Kristo Kirka

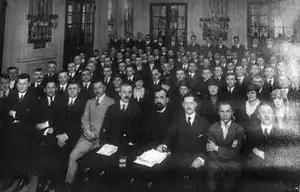
Vatra meeting in Boston, 1920. First row: Fan Noli and Kirka on his right

In 1921, he accompanied Noli in his trip to Albania as a representative of Vatra. He was elected representative of Korce region in the first Albanian parliament. He joined the pro-British "People's Party" of Noli, and was one of the contributors of its statute. He was one of the main supporters and participant in the Congress of Berat, where the autocephaly of the Albanian Orthodox Church was declared in 1922. In 1924, he was assigned as General Counsel of Albania in Boston, and later in NY. Meanwhile, from 1925 to 1929 he served as the President of Vatra Federation.